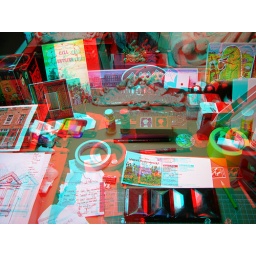
My drawing table in 3d, please put on your 3d red/ green glasses to view.